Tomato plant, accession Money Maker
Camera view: vertical (180 deg); turntable rotation: 180 degrees
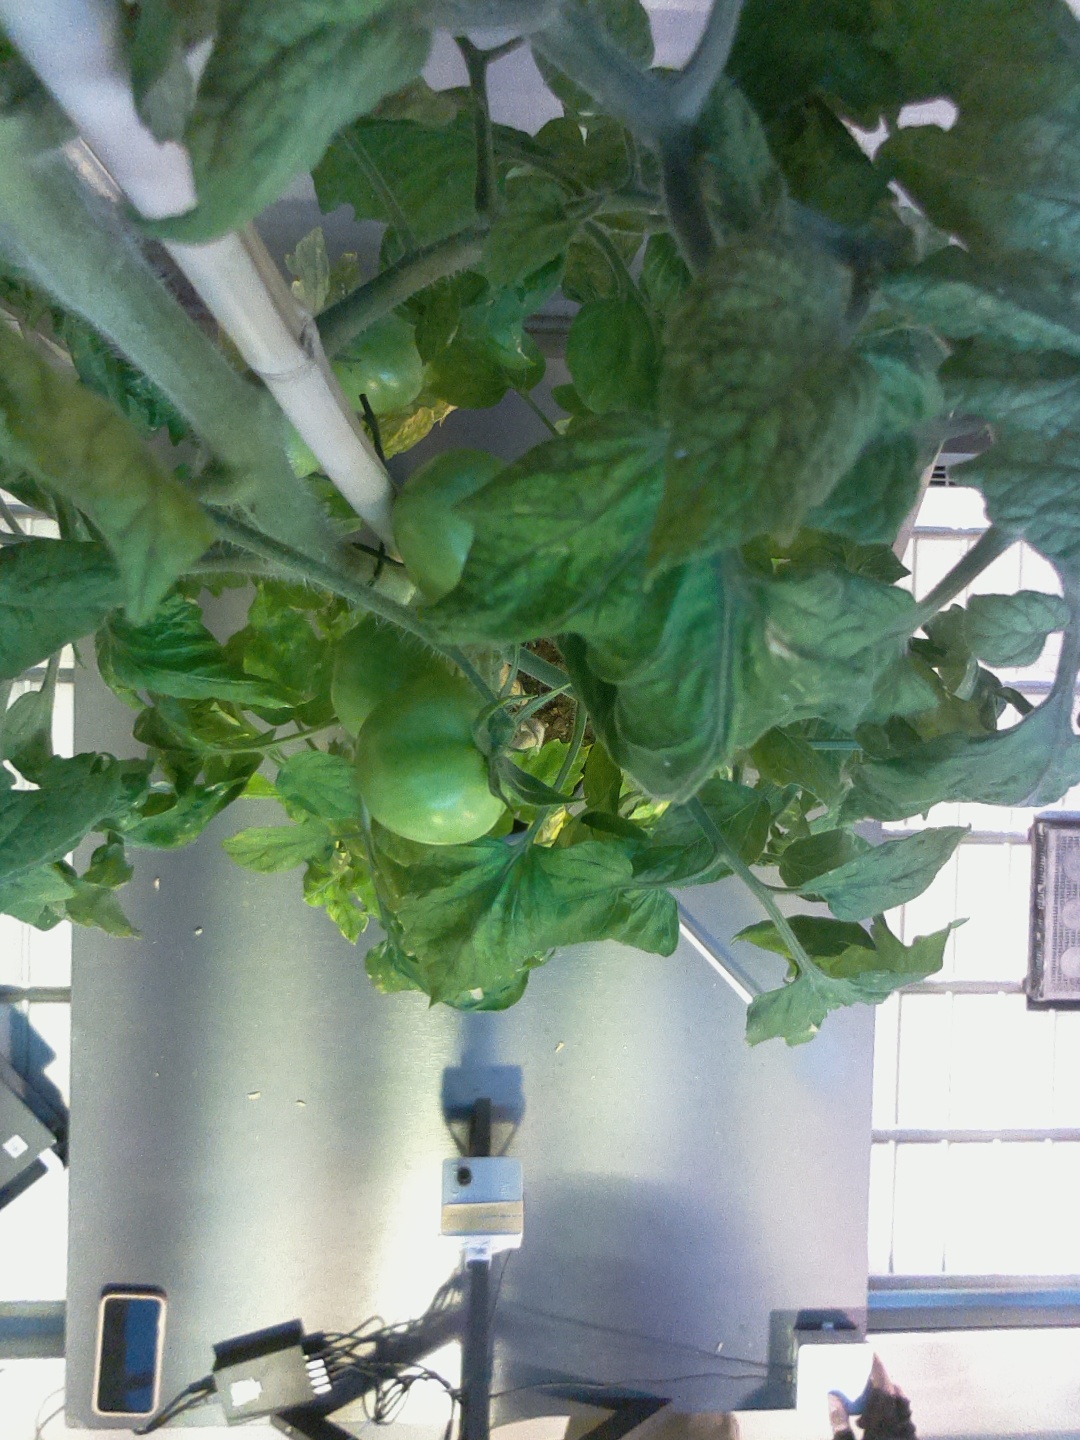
BBCH growth stage 78: 80% -90% of final fruit size